Sacramentarians

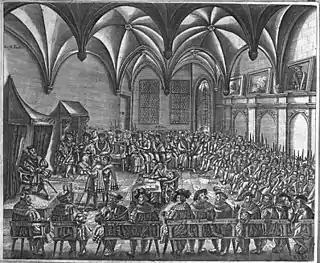
Reading of the "Confessio Augustana" by Emperor Charles V at the Diet of Augsburg, 1530

The Sacramentarians were Christians during the Protestant Reformation who denied not only the Roman Catholic transubstantiation but also the Lutheran sacramental union (as well as similar doctrines such as consubstantiation).